Lewisville, Texas

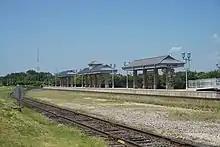
The Old Town A-train station in Old Town Lewisville, opened in 2011

Since 1963, the City of Lewisville has operated as a home rule city with a council–manager style of municipal government. Residents elect six at-large members to serve on the City Council, including a mayor. Council elections in Texas are nonpartisan. Members are elected to three-year terms and are not term-limited. The mayor does not vote on issues that come before the council except in the case of a tie. There were three female mayors between 1985 and 2000, but no woman has served on the City Council since 2001. In 2011, the Fitch Group upgraded the city's general obligation bond rating from "AA+" to "AAA". Lewisville has the lowest municipal property tax rate in the Dallas–Fort Worth metroplex. In the fiscal year 2012–2013, the city government's operating funds totaled $124,845,436.